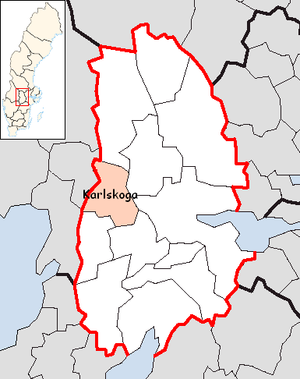
La commune de Karlskoga est une commune suédoise du comté d'Örebro. 30 343 personnes y vivent. Son siège se trouve à Karlskoga.